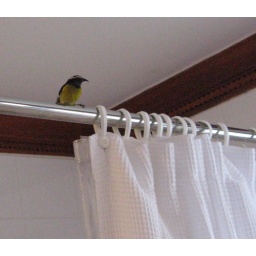
We left the small window in the bathroom cracked open. There was a bird singing in the shower when we woke up.